Answer in natural language. Consider the 3D positions of the objects in the scene and not just the 2D positions in the image. Is the centerpoint of  black colour television at a higher height than blue two-seater sofa with green and blue cushions? Choose between the following options: yes or no
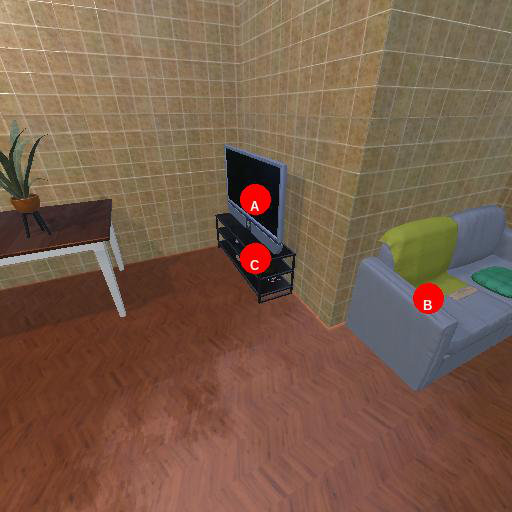
<answer>yes</answer>